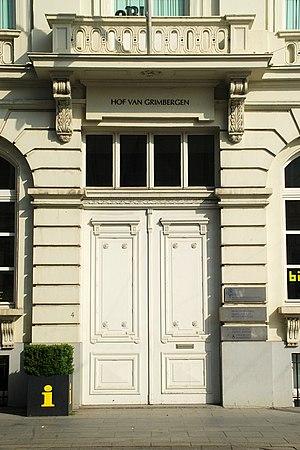
Belgique - Bruxelles - Place Royale - Hôtel de Grimbergen
L'Hôtel de Grimbergen est un édifice qui fait partie du vaste ensemble architectural de style néo-classique de la place Royale de Bruxelles en Belgique construit entre 1775 et 1782 par les architectes français Jean-Benoît-Vincent Barré et Barnabé Guimard à l'époque des Pays-Bas autrichiens.